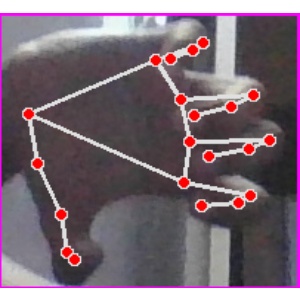
अक्षर: त